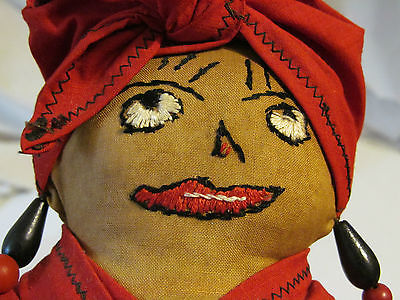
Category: toaster